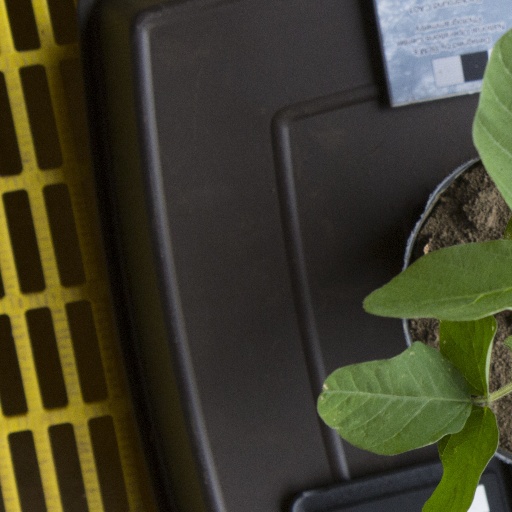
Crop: soybean